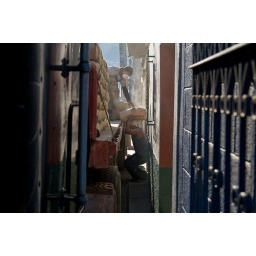
December 2007, Men unloading bags of cement from a flatbed truck in San Miguel Duenas, Guatemala.